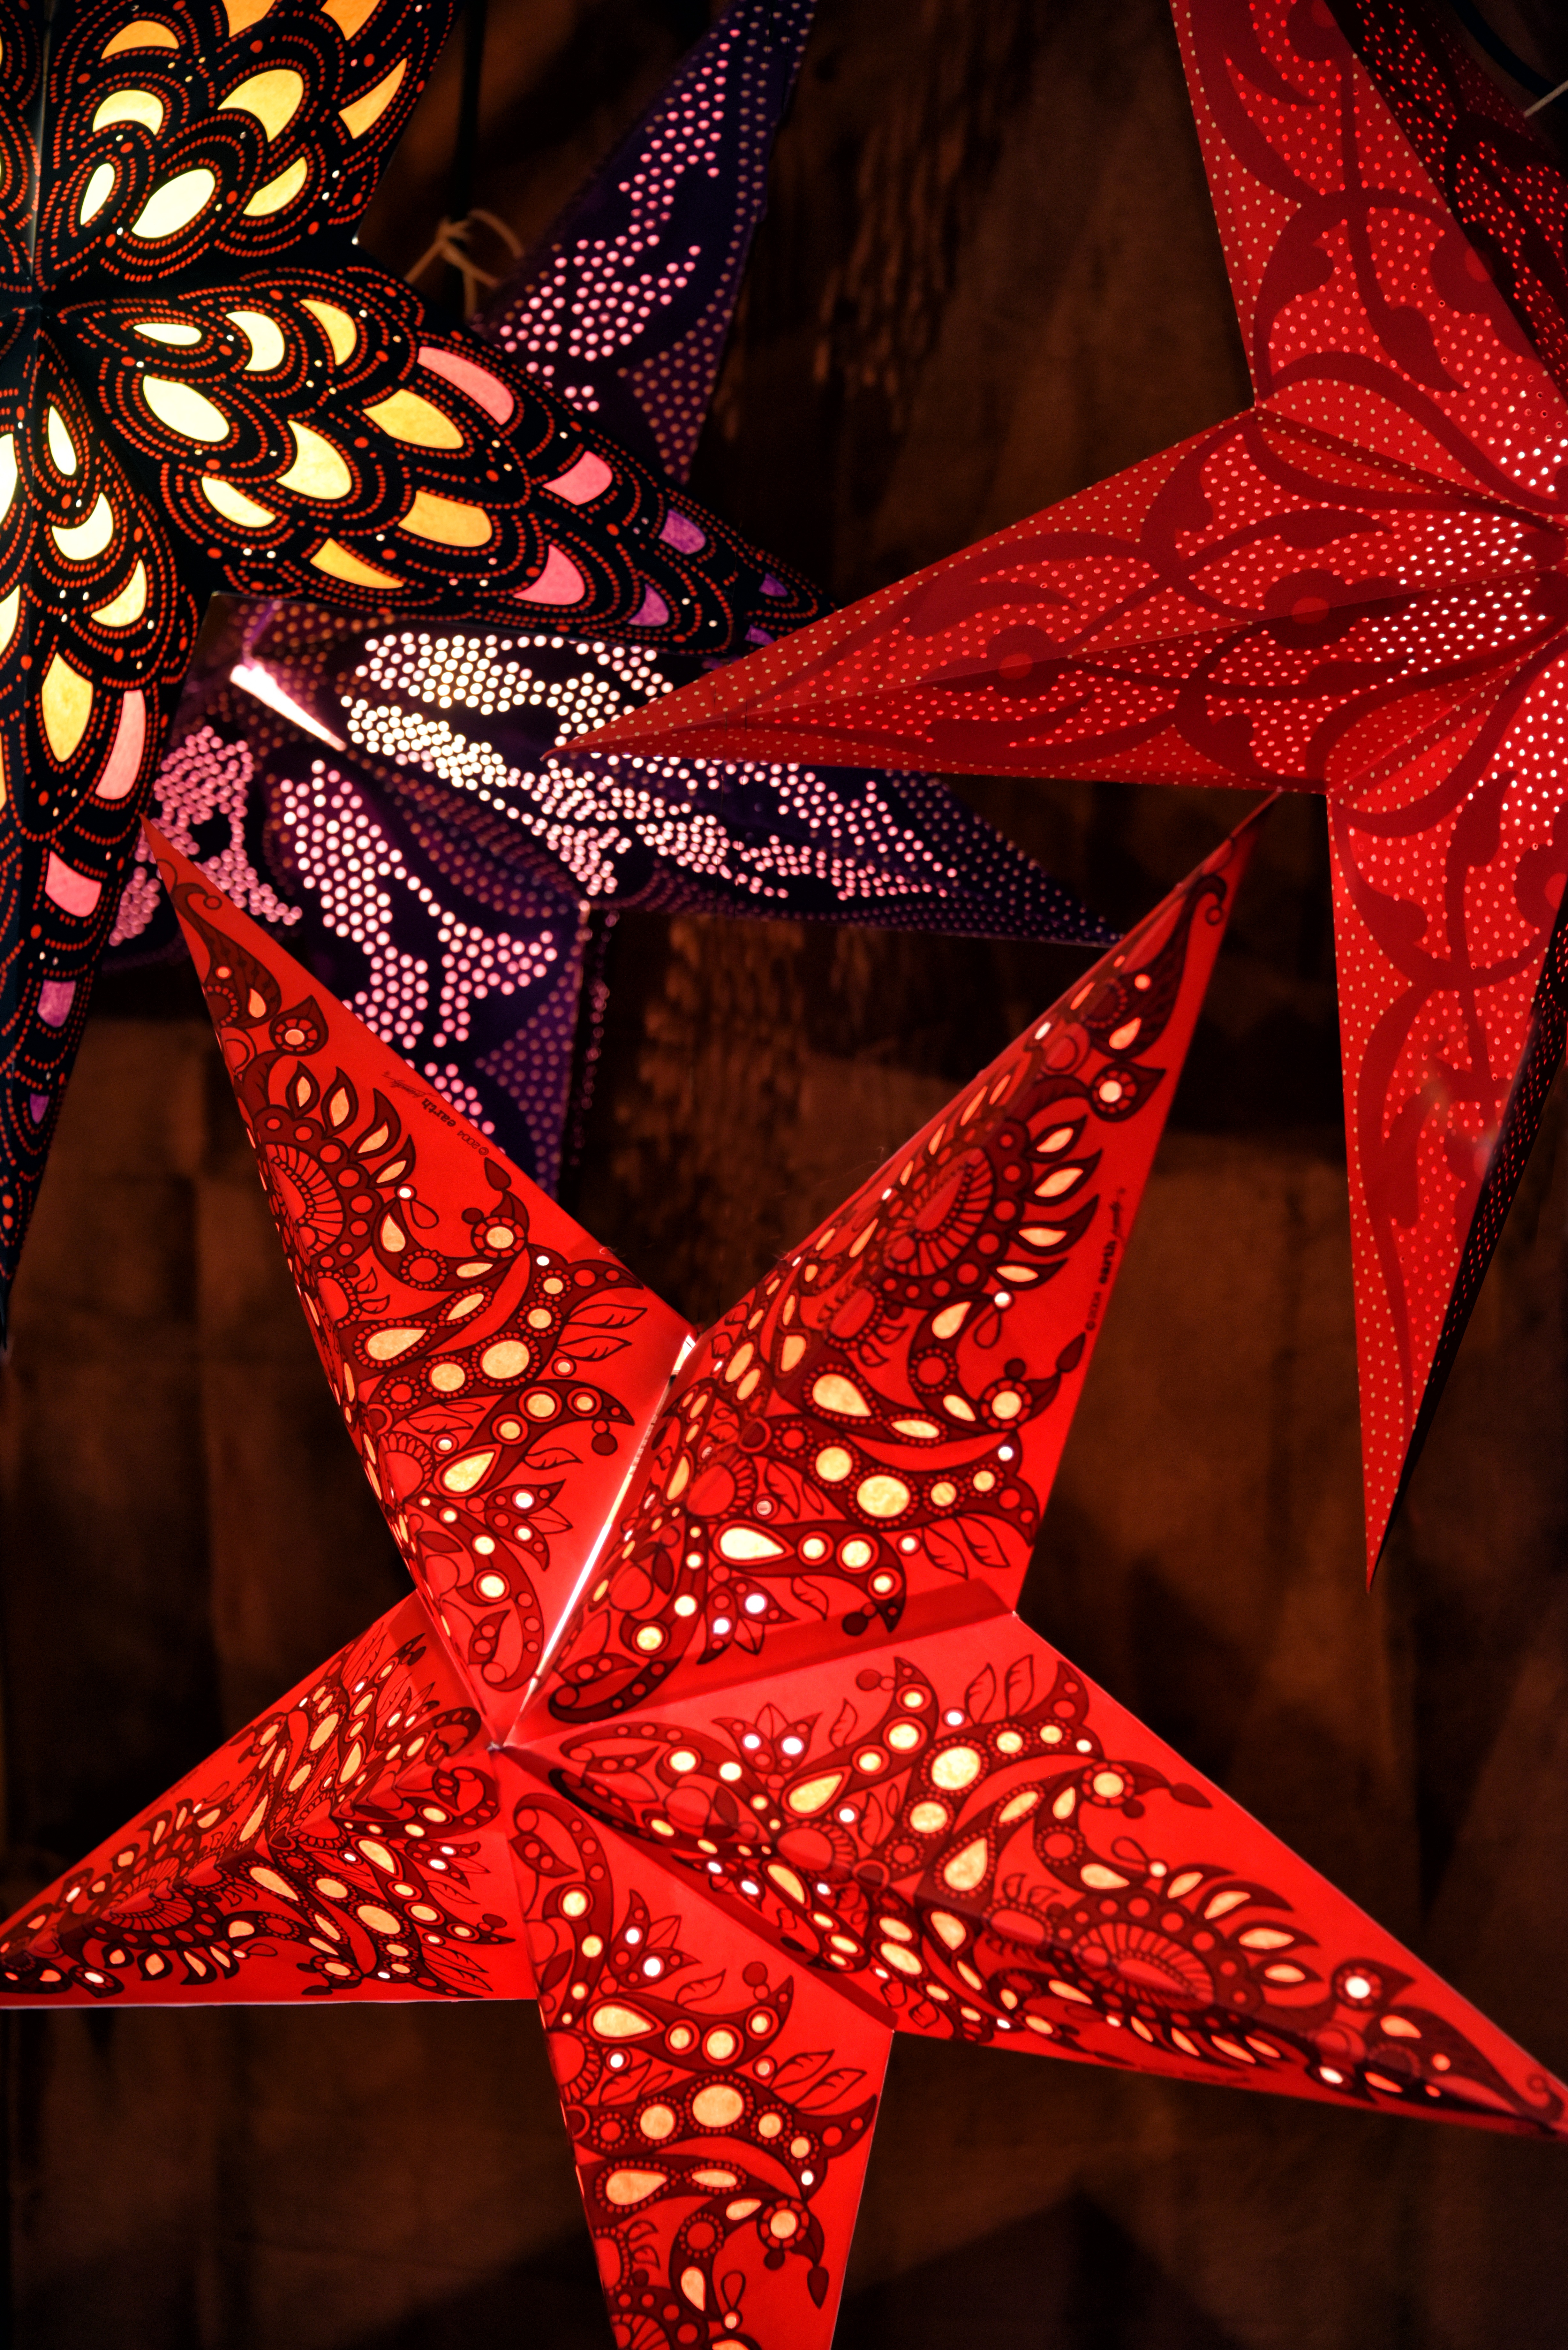
pattern, red, fashion, clothing, christmas, material, textile, art, lights, colors, design, stars, christmas market, costume, decorations